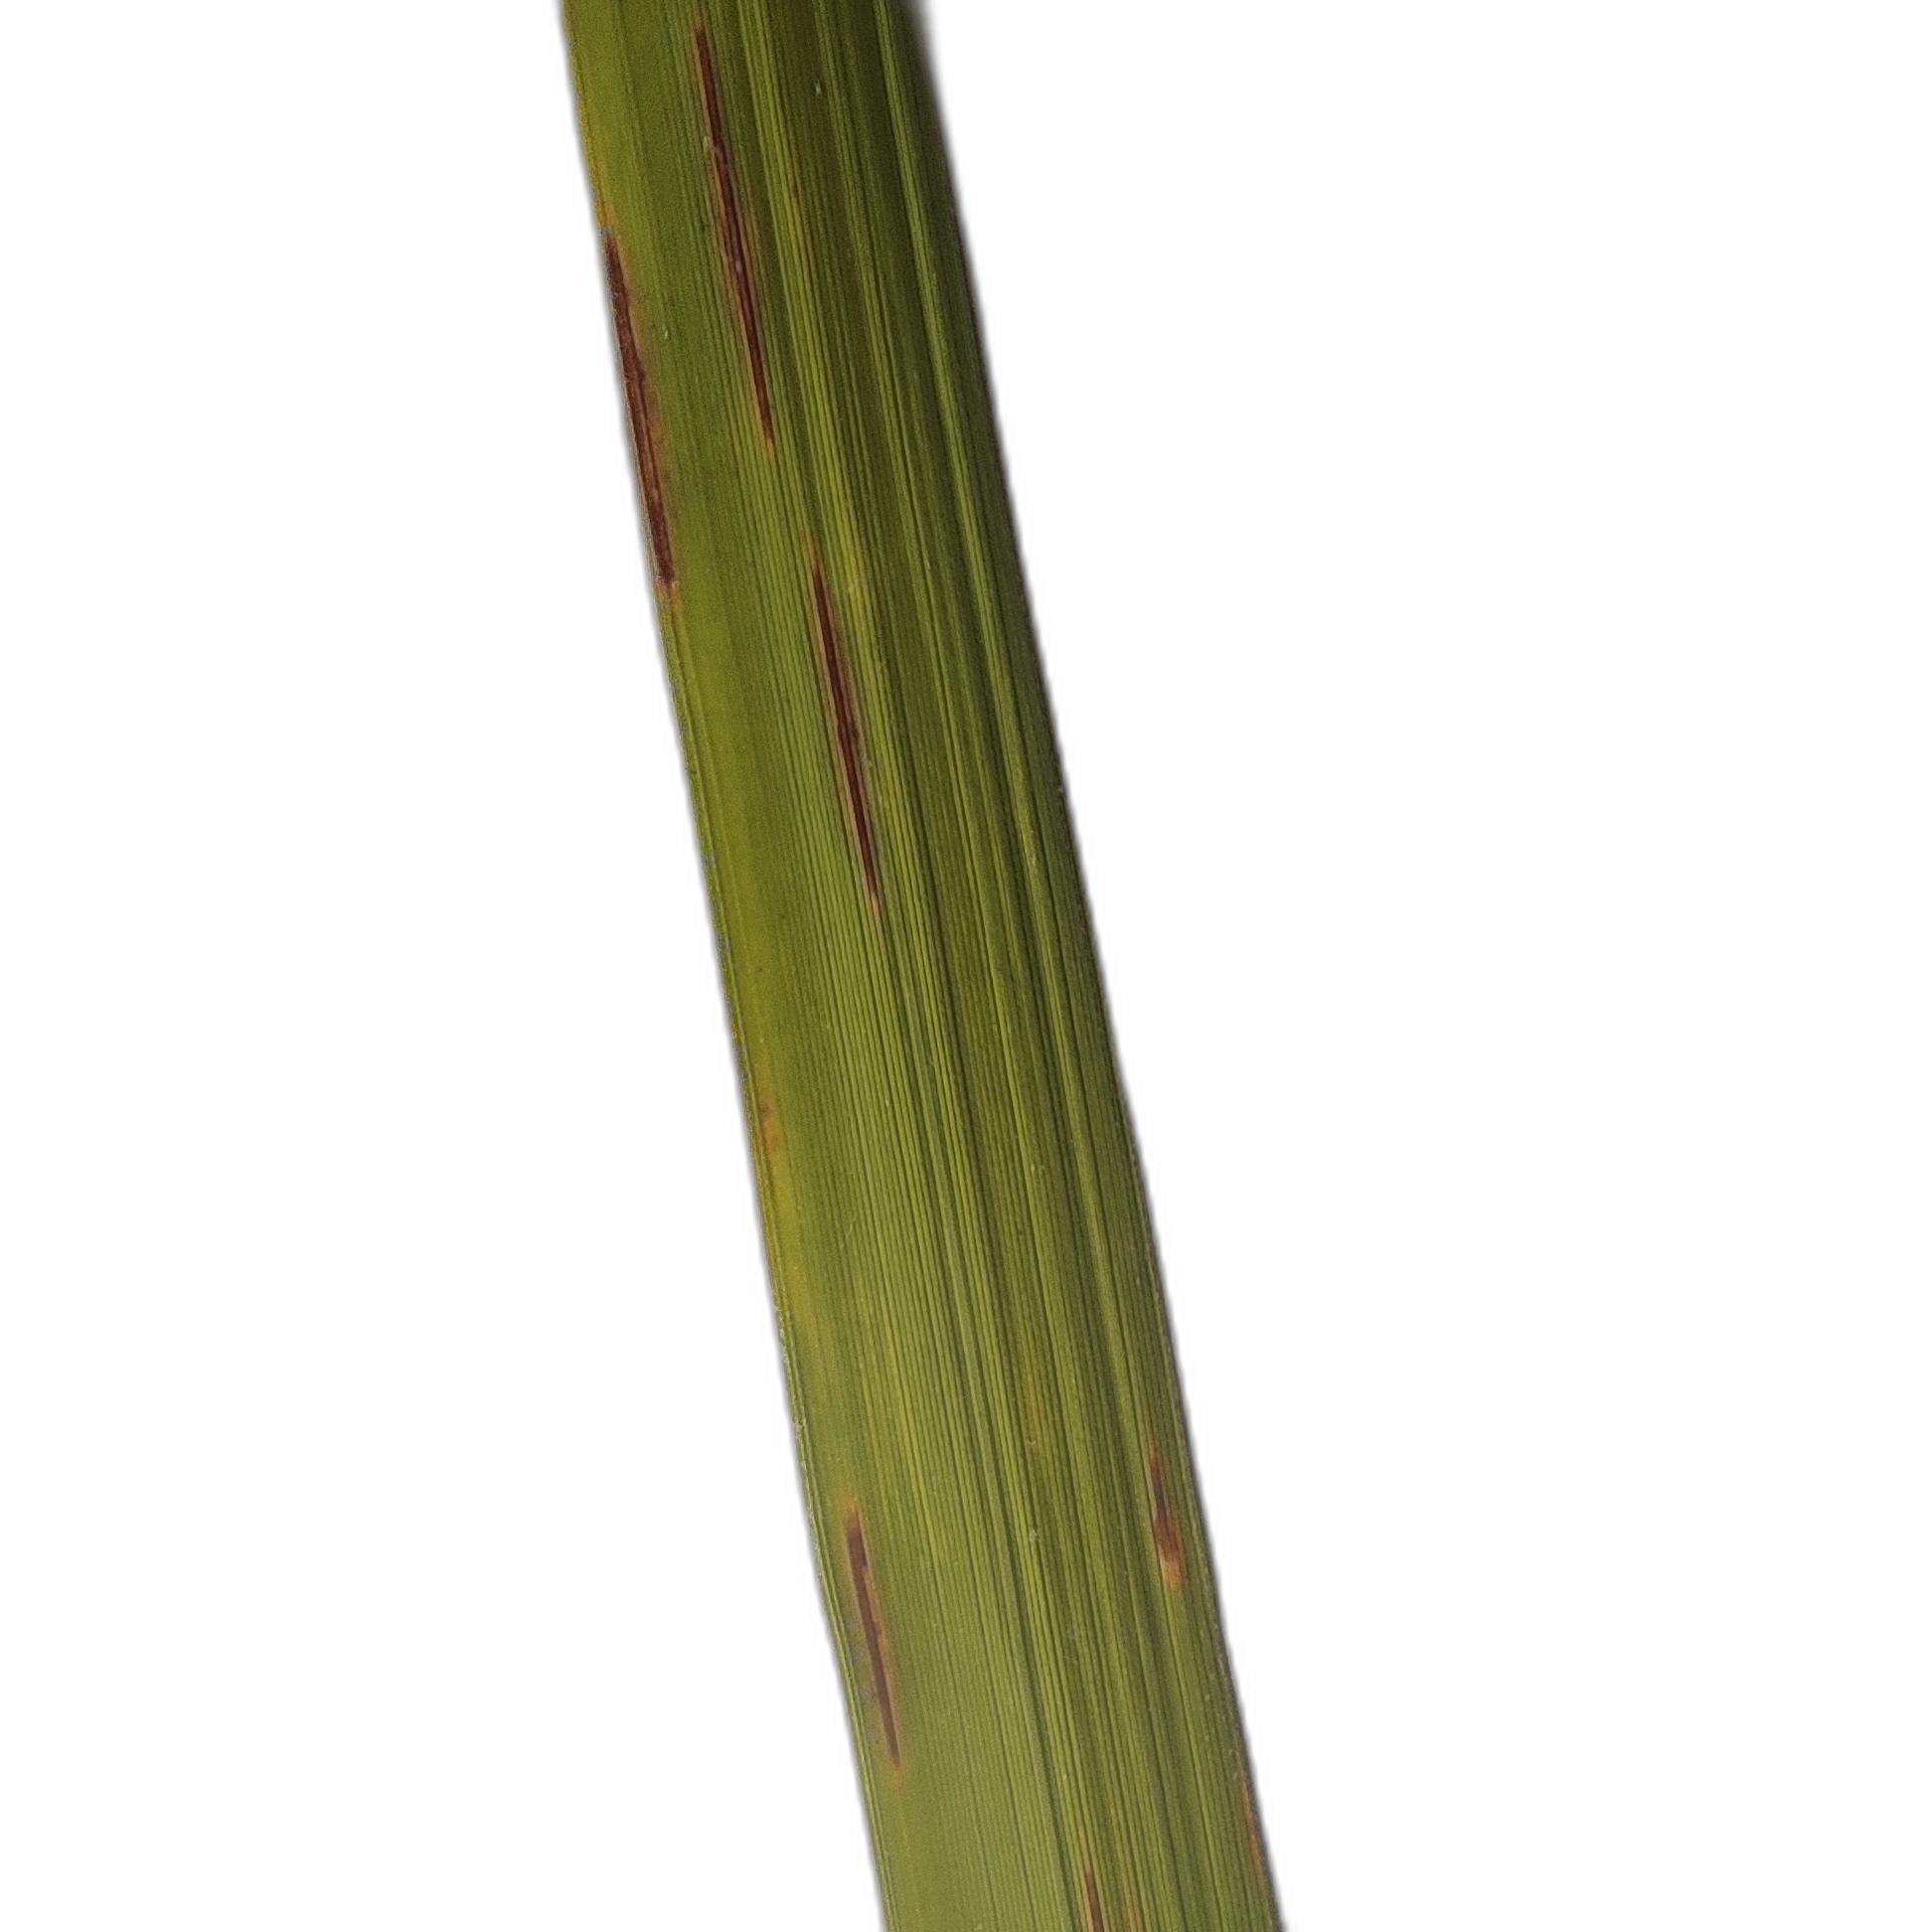
Label: Rice Blast